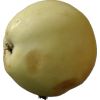
Label: Apple hit 1